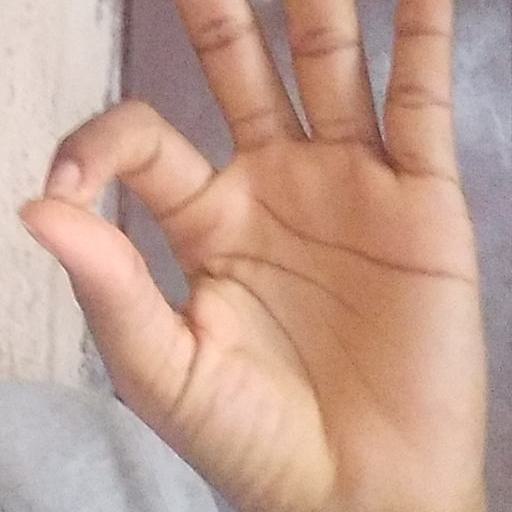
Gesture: ok